Algeria at the World Athletics Championships

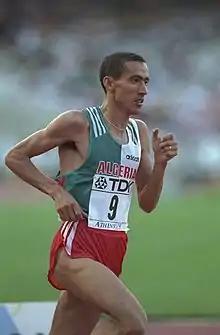
Noureddine Morceli is the most decorated athlete with gold medals (3 gold medals)

Algeria competed at the 1983 World Championships in Athletics in Helsinki, Finland, from August 7 to 14, 1983.